Júnior Negão (beach soccer)

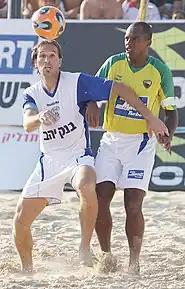
Júnior Negão battling for the ball versus Israel in 2008.

As a youth, Júnior Negão developed as an association football player. He was first on the books of Flamengo from 1981, having been spotted by Sebastião Lazaroni playing football on the beach, and later with Fluminense in 1984. However, he made he debut as a senior pro for América Mineiro, in 1985, for whom he played until 1988 when he then moved on to spend a series short spells with other clubs in multiple countries.